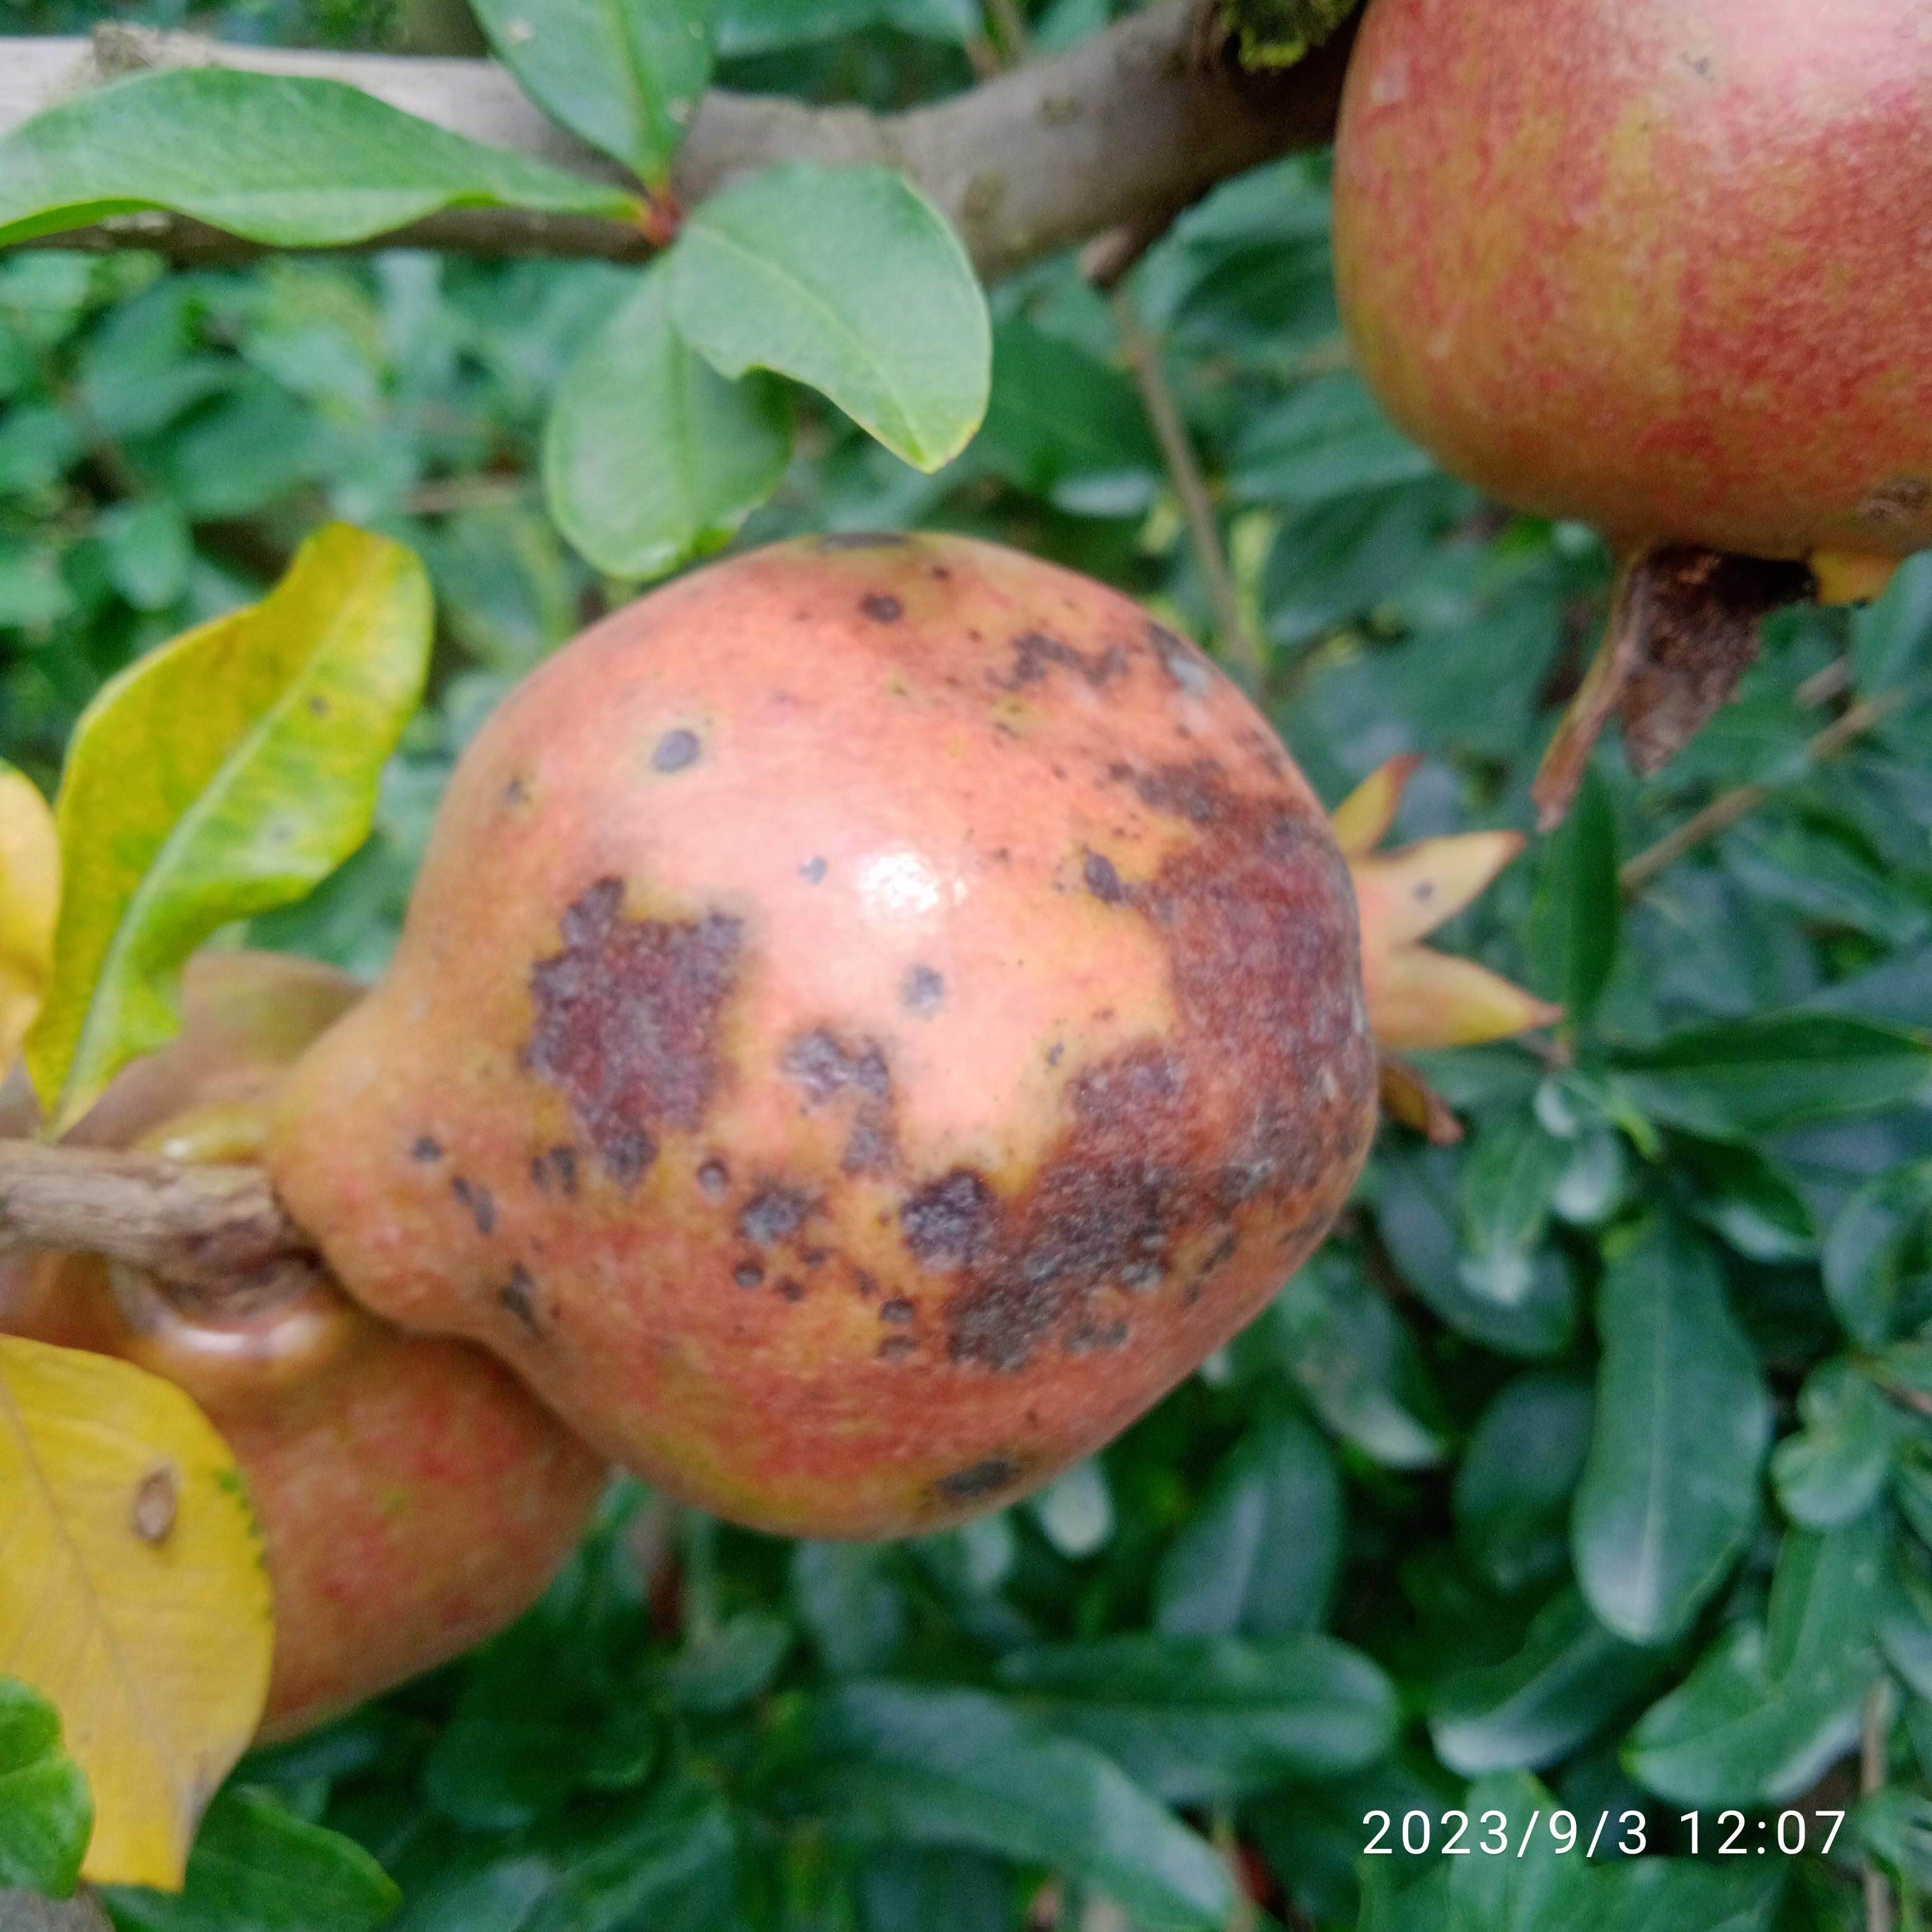
Label: Anthracnose